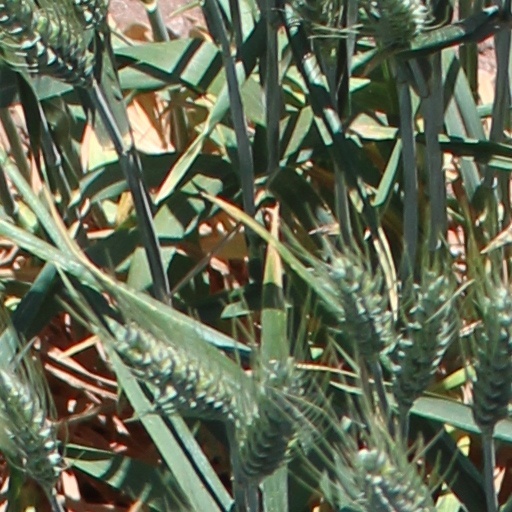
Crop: wheat